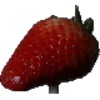
Label: Strawberry 1